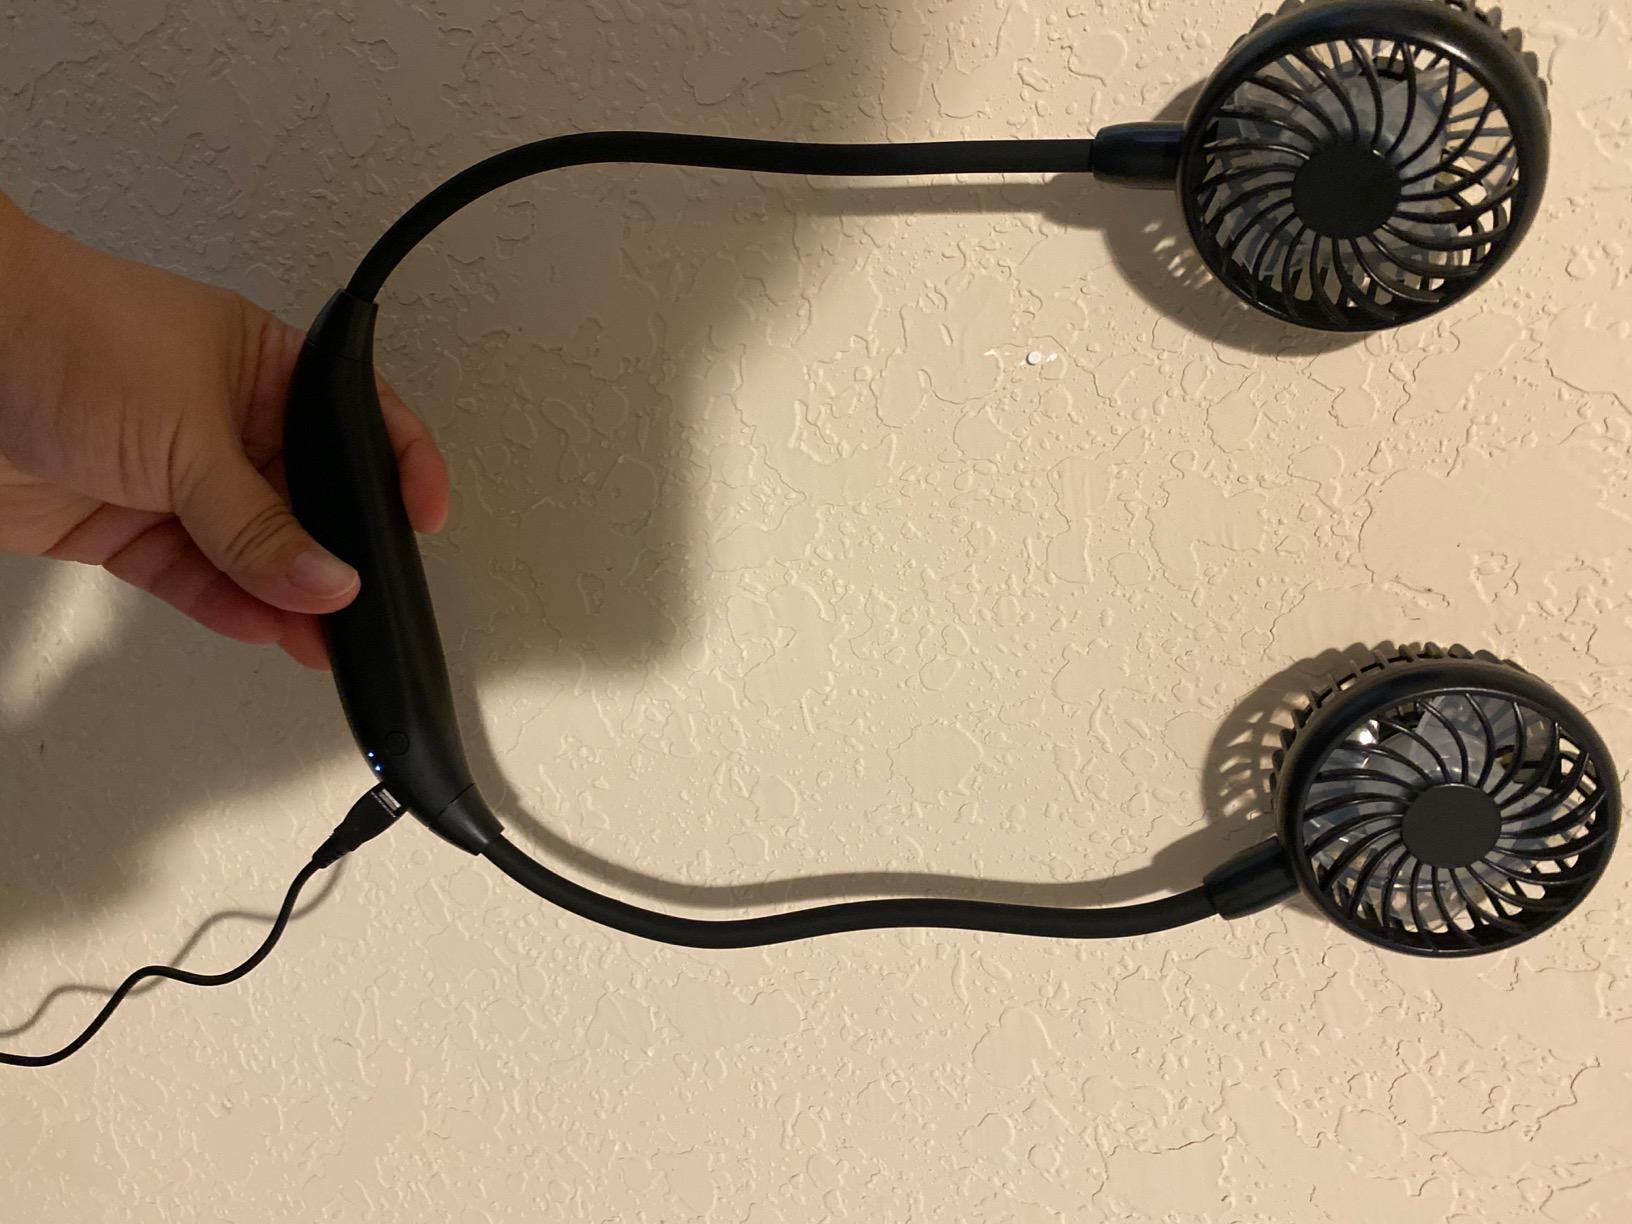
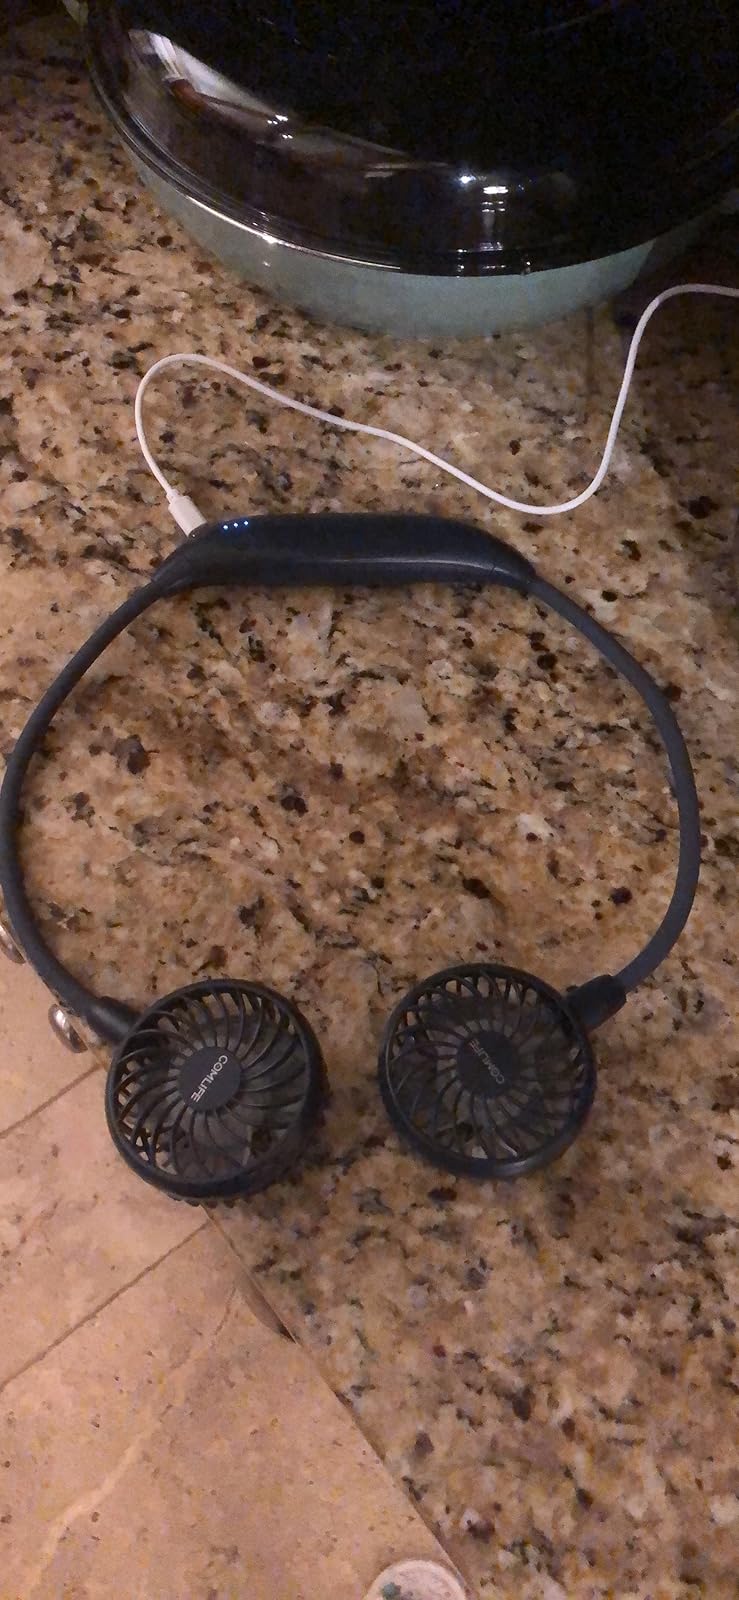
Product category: fan
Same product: no